Claude Lévêque

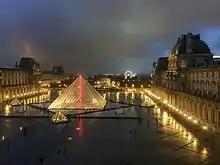
Lévêque's 2014 installation at the Louvre

Claude Lévêque (born 27 February 1953) is a French contemporary installation, sculpture, and new media, artist, best known for his work in neon.